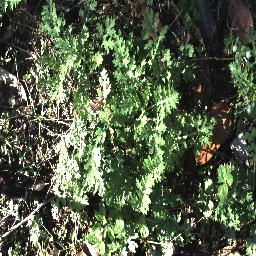
Label: parthenium